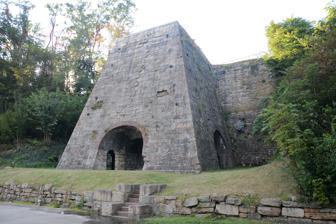
Building: Lonaconing Furnace
Country: United States of America
Year built: 1836
United States historic place Lonaconing Furnace U.S. National Register of Historic Places Lonaconing Furnace, as seen in September, 2013. Show map of Maryland Show map of the United States Location E. Main St., Lonaconing, Maryland Coordinates 39°34′13″N 78°58′41″W / 39.57028°N 78.97806°W / 39.57028; -78.97806 Area 0.5 acres (0.20 ha) Built 1836 ( 1836 ) Built by Harris, J.N. NRHP reference No. 73000886 Added to NRHP June 19, 1973 Lonaconing Furnace , also known as The George's Creek Coal and Iron Company Furnace No. 1, is a historic iron furnace in Lonaconing , Allegany County , Maryland , United States.  It is a truncated square pyramid constructed of sandstone , 50 feet (15 m) high, 50 feet square at the base, and 25 feet square at the top. It first produced iron in 1839, then the iron operation was abandoned in the mid-1850s, the Loncaconing Furnace complex included a top house, molding house, engine house, and two hot-air furnaces for heating the blast. None of these ancillary structures remains. It played a significant role in demonstrating that both coke and raw bituminous coal could be used as fuels in the manufacture of iron.  It is known as "the first coke furnace, whose operation was successful, erected in this country." Lonaconing Furnace was listed on the National Register of Historic Places in 1973. References